Hector Rail

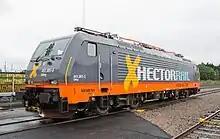
Hector Rail Class 441, the EuroSprinter

The first digit indicates the number of different electrical voltages supported, but 8 for diesel-electric and 9 for diesel-hydraulic. The second digit is the number of axles, hinting the tractive effort.